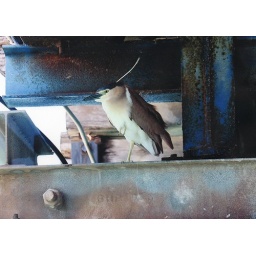
Herron under a road bridge